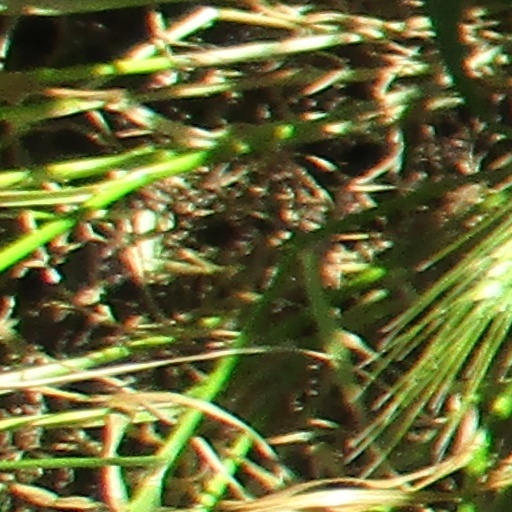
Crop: wheat